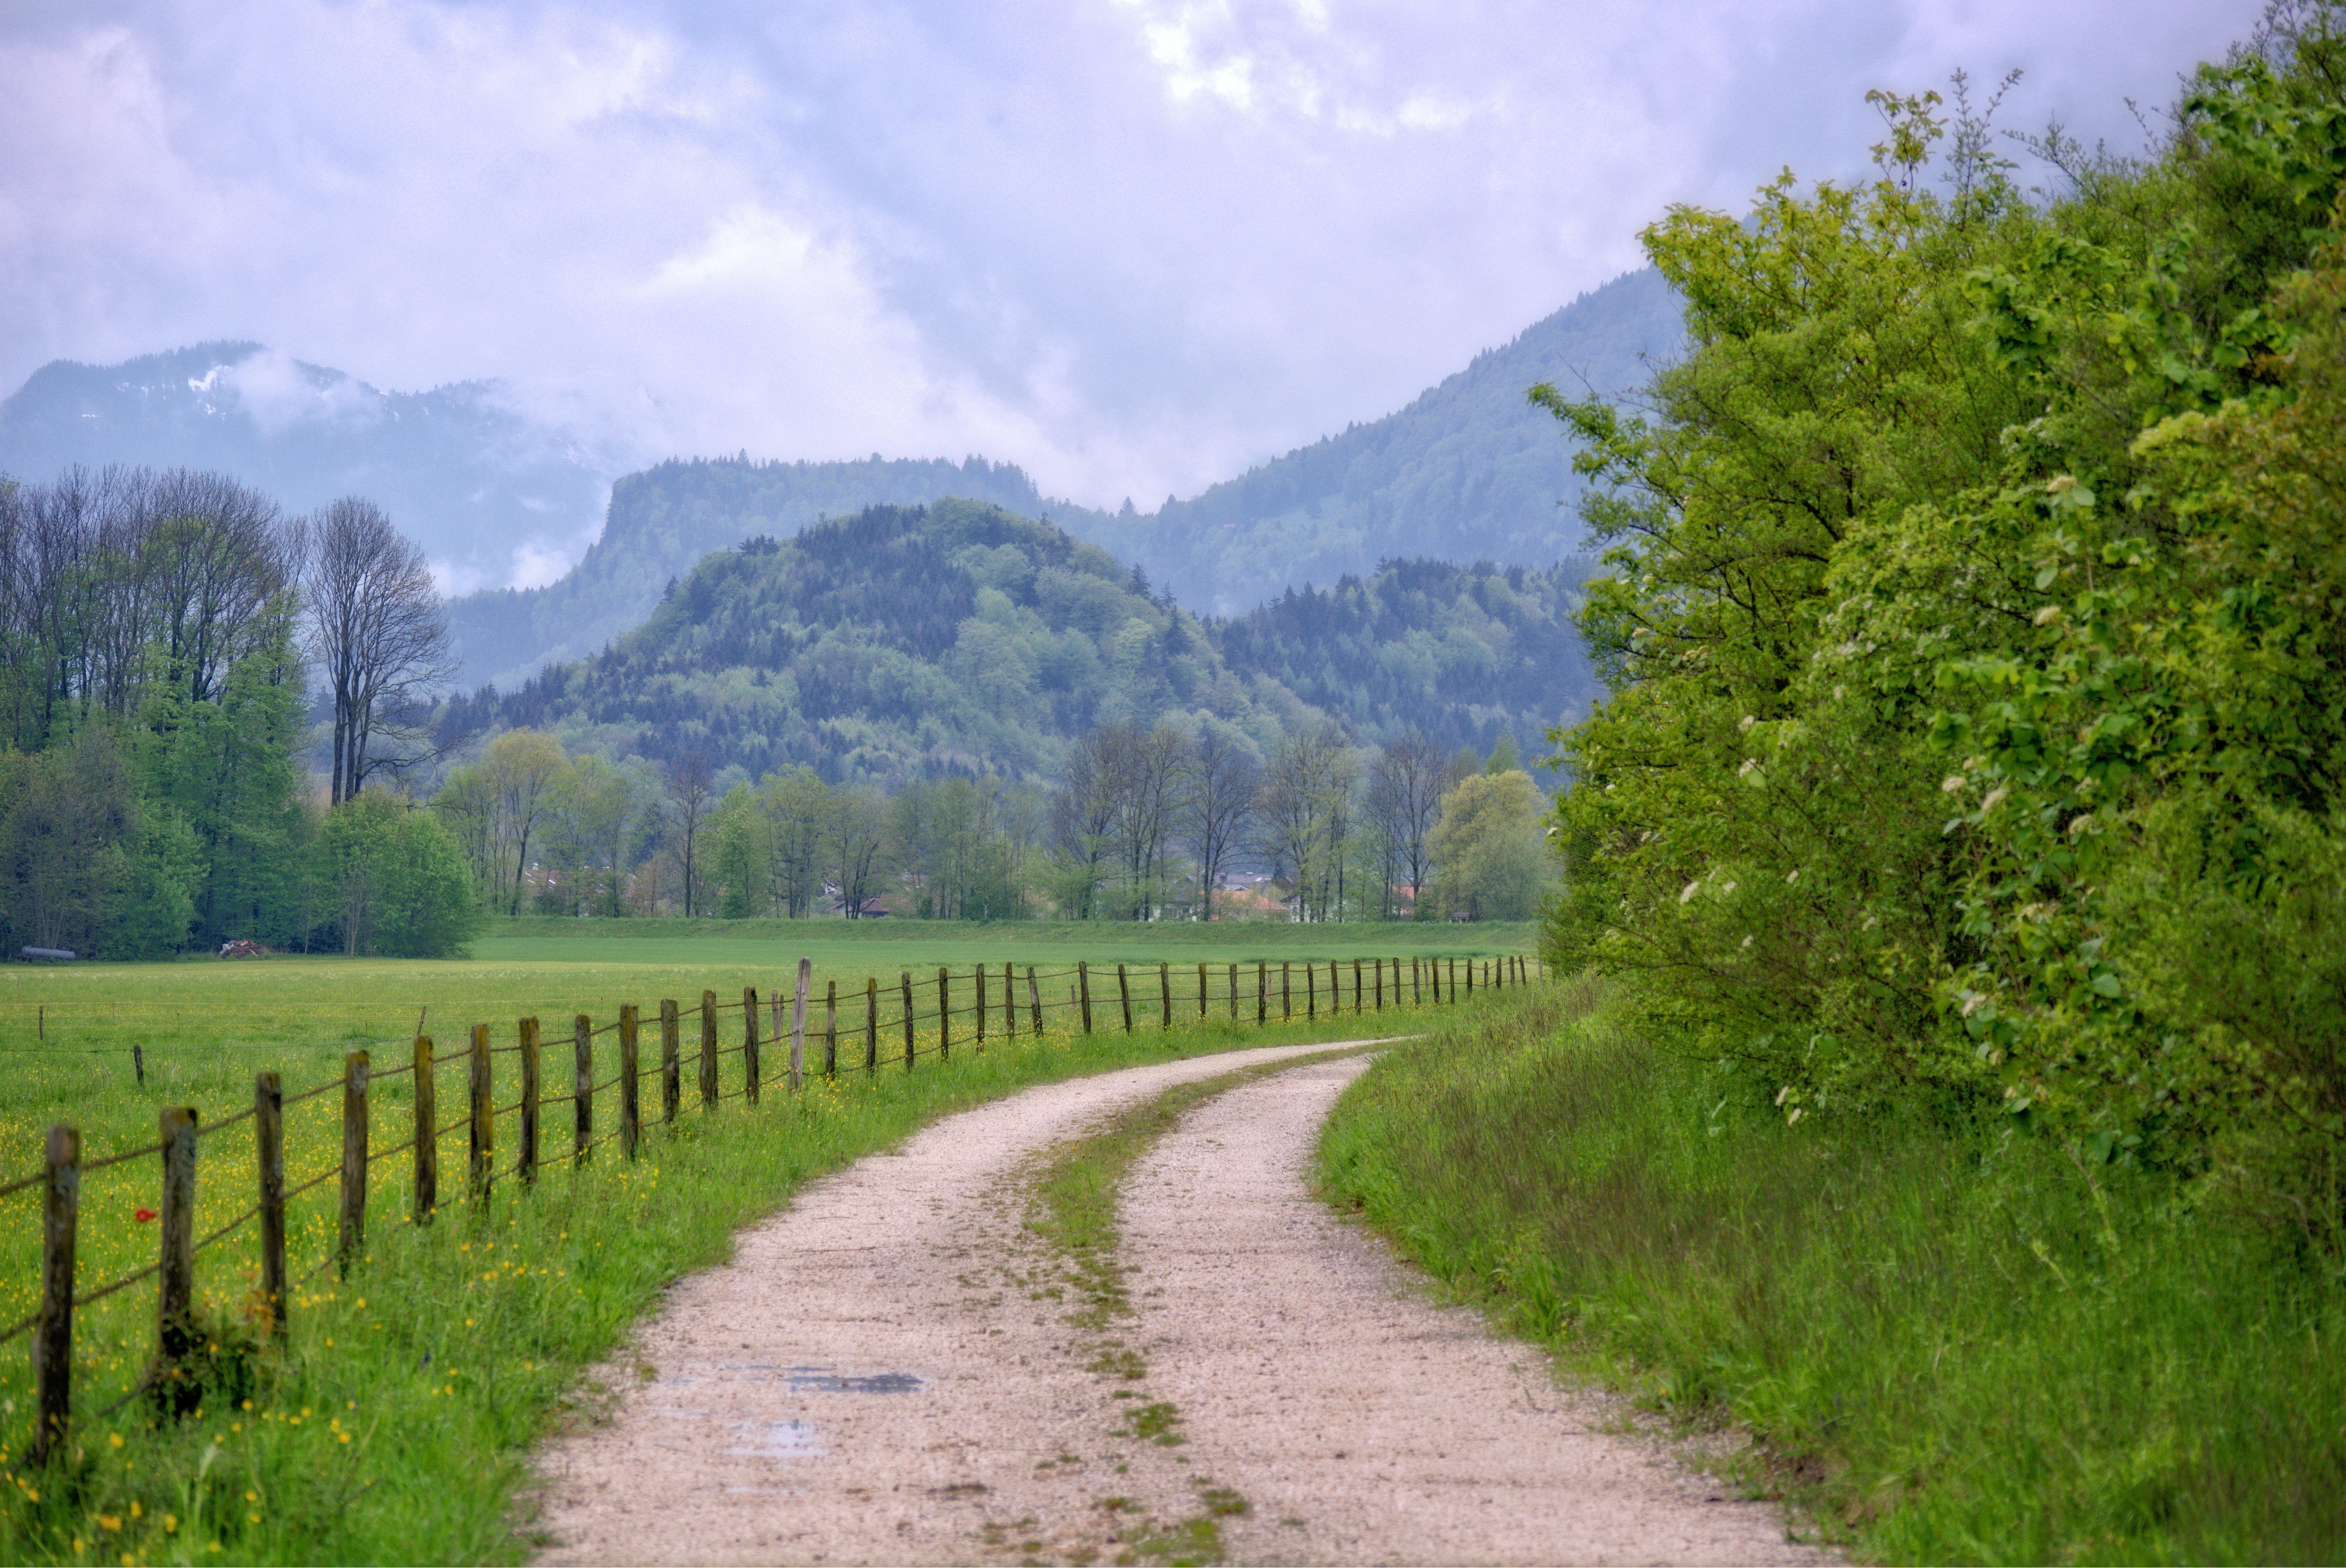
landscape, tree, nature, forest, mountain, road, hiking, meadow, hill, flower, valley, mountain range, green, autumn, holiday, agriculture, leisure, lane, mountains, plateau, wide, bavaria, away, ecosystem, distant, recovery, pasture fence, rural area, chiemgau, geographical feature, atmospheric phenomenon, mountainous landforms